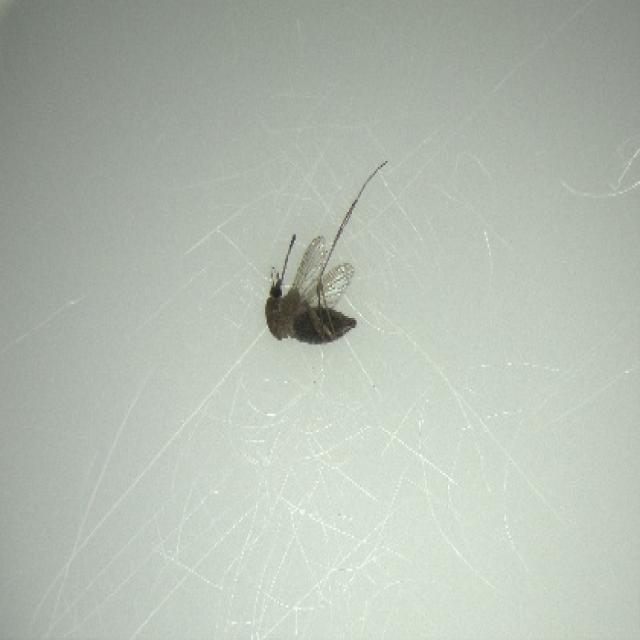
Species: culex_tritaeniorhynchus